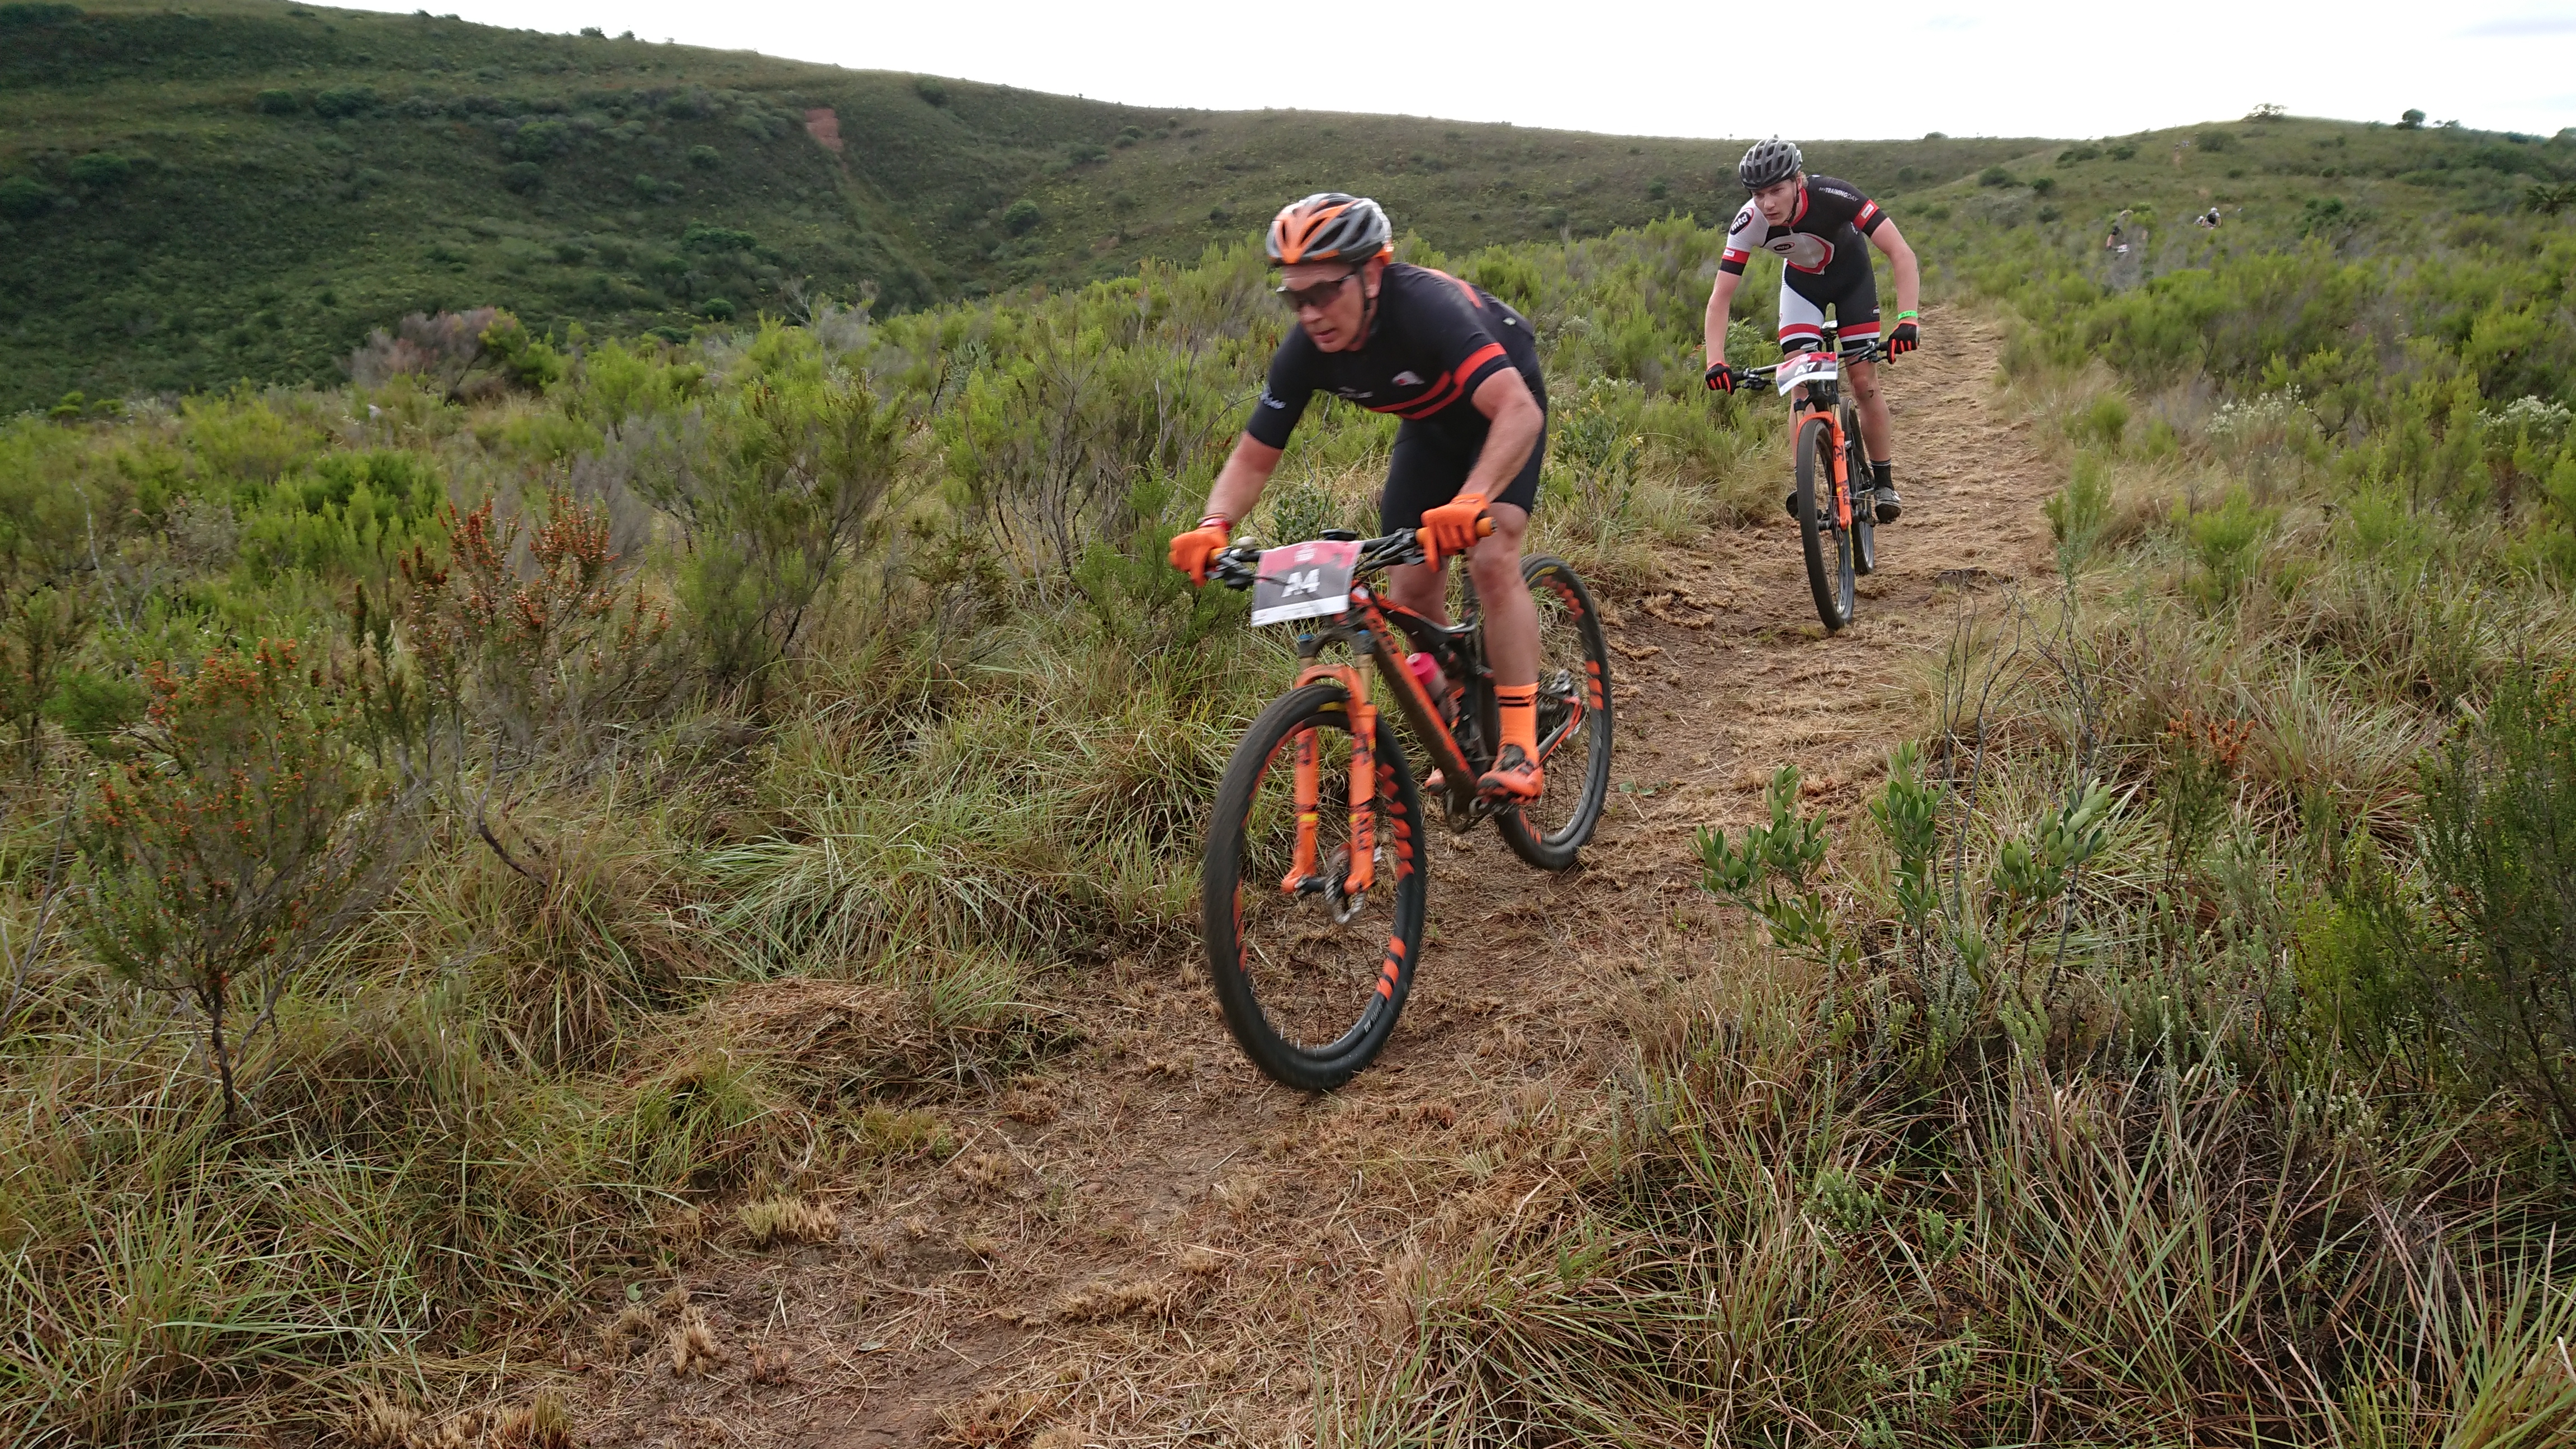
nature, cycle sport, land vehicle, mountain biking, bicycle, cross country cycling, mountain bike, cycling, road bicycle, mountain bike racing, mountainous landforms, bicycle racing, path, soil, sports equipment, mountain, racing bicycle, trail, shrubland, vehicle, cyclo cross, downhill mountain biking, adventure, cyclo cross bicycle, adventure racing, hill, terrain, tree, plant community, race, landscape, hybrid bicycle, enduro, freeride, off roading, grass, endurance sports, ecoregion, mountain range, rock, mountain pass